Littlefield Fountain

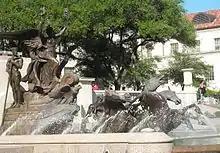
Detail of the bronze sculpture in Littlefield Fountain

The memorial consists of a fountain set in a three-tiered semicircular granite pool, with a large bronze sculpture rising above the water, backed by a limestone wall. Two rows of fountain nozzles run from front to back in the top tier along the sides of the central sculpture, spraying diagonal jets of water onto the sculpture's base.